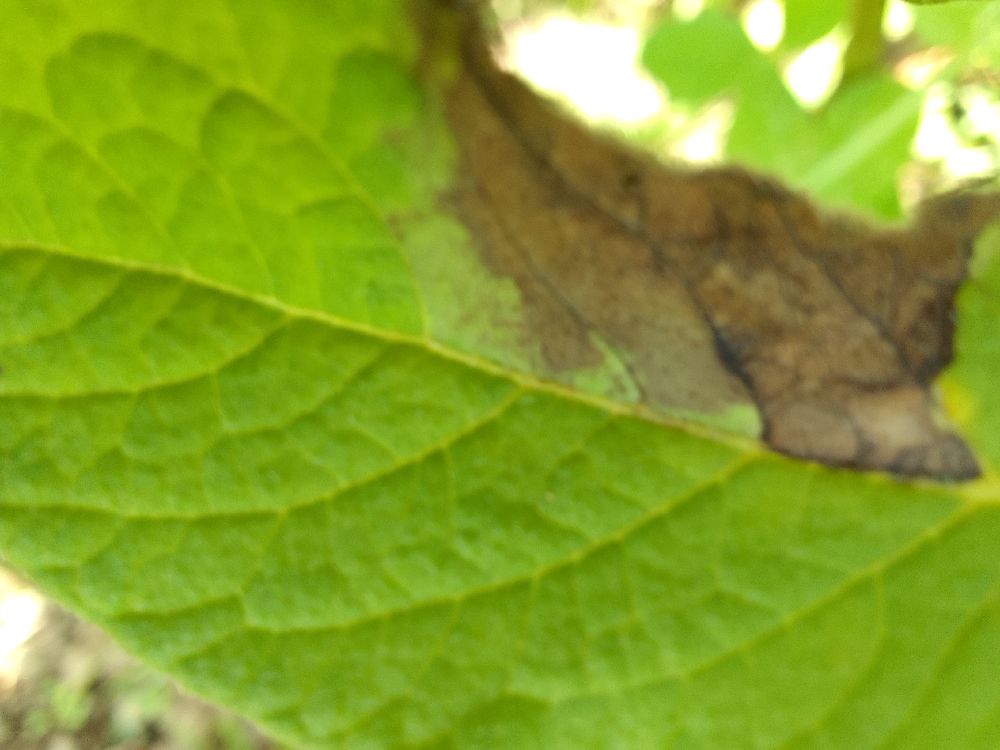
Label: Late blight